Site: brandenburg
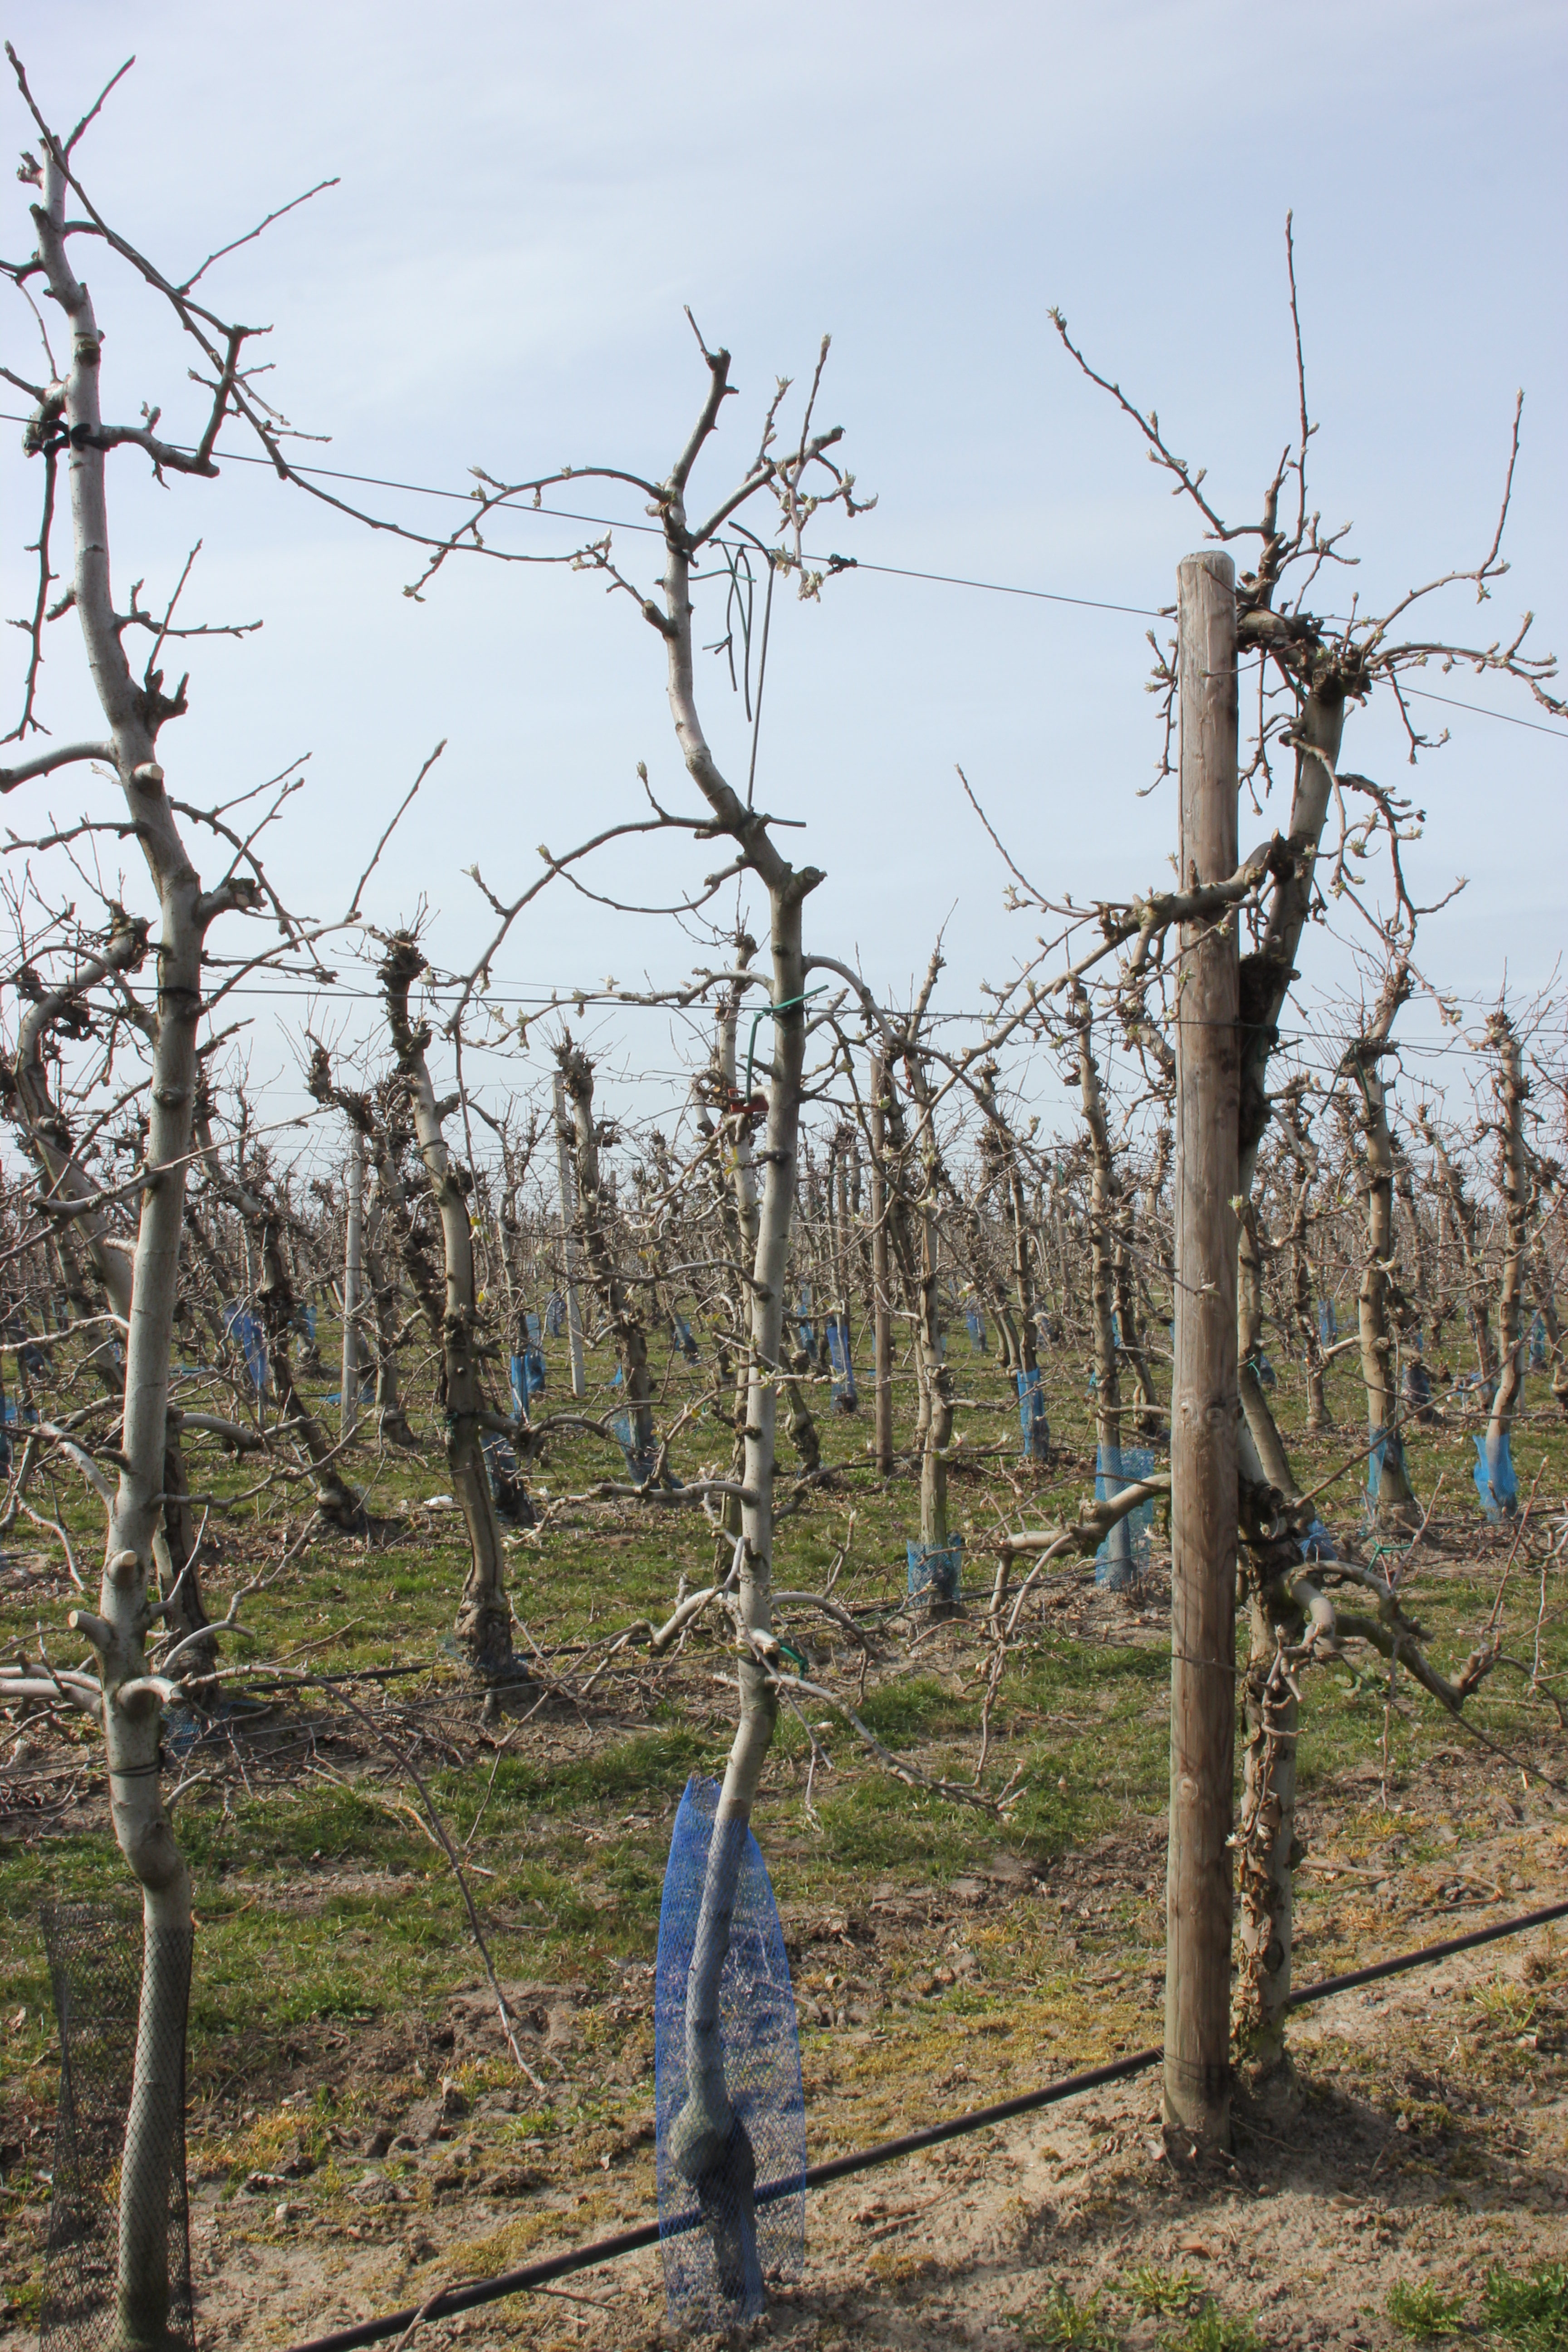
Growth stage (BBCH 54): Inflorescence emergence